Stephen II, Ban of Bosnia

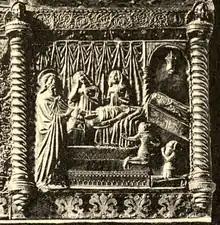
Detail of the scene The Death of Ban Kotromanić depicted on the Chest of Saint Simeon.

Stephen II was the Bosnian Ban from 1314, but in reality from 1322 to 1353 together with his brother, Vladislav Kotromanić in 1326–1353. He was the son of Bosnian Ban Stephen I Kotromanić and Elizabeth, sister of King Stefan Vladislav II. Throughout his reign in the fourteenth century, Stephen ruled the lands from Sava to the Adriatic and from Cetina to Drina. He was a member of the Kotromanić dynasty. He was buried in his Franciscan church in Mile, near Visoko, Bosnia.